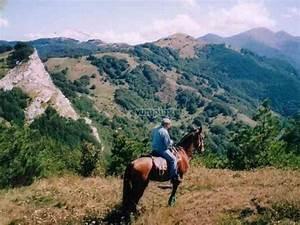
horse